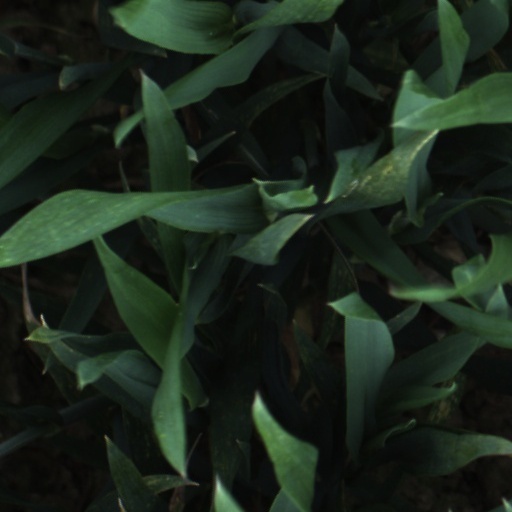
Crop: wheat